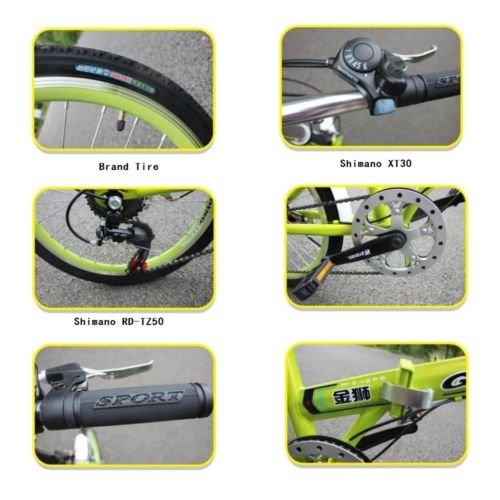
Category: bicycle